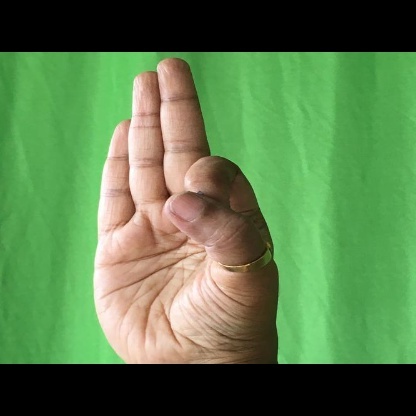
Mudra: Aralam